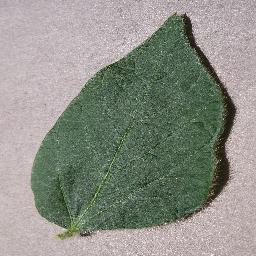
Label: Soybean___healthy